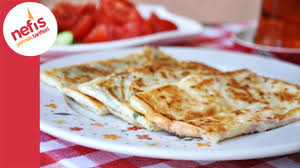
Yemek: gozleme